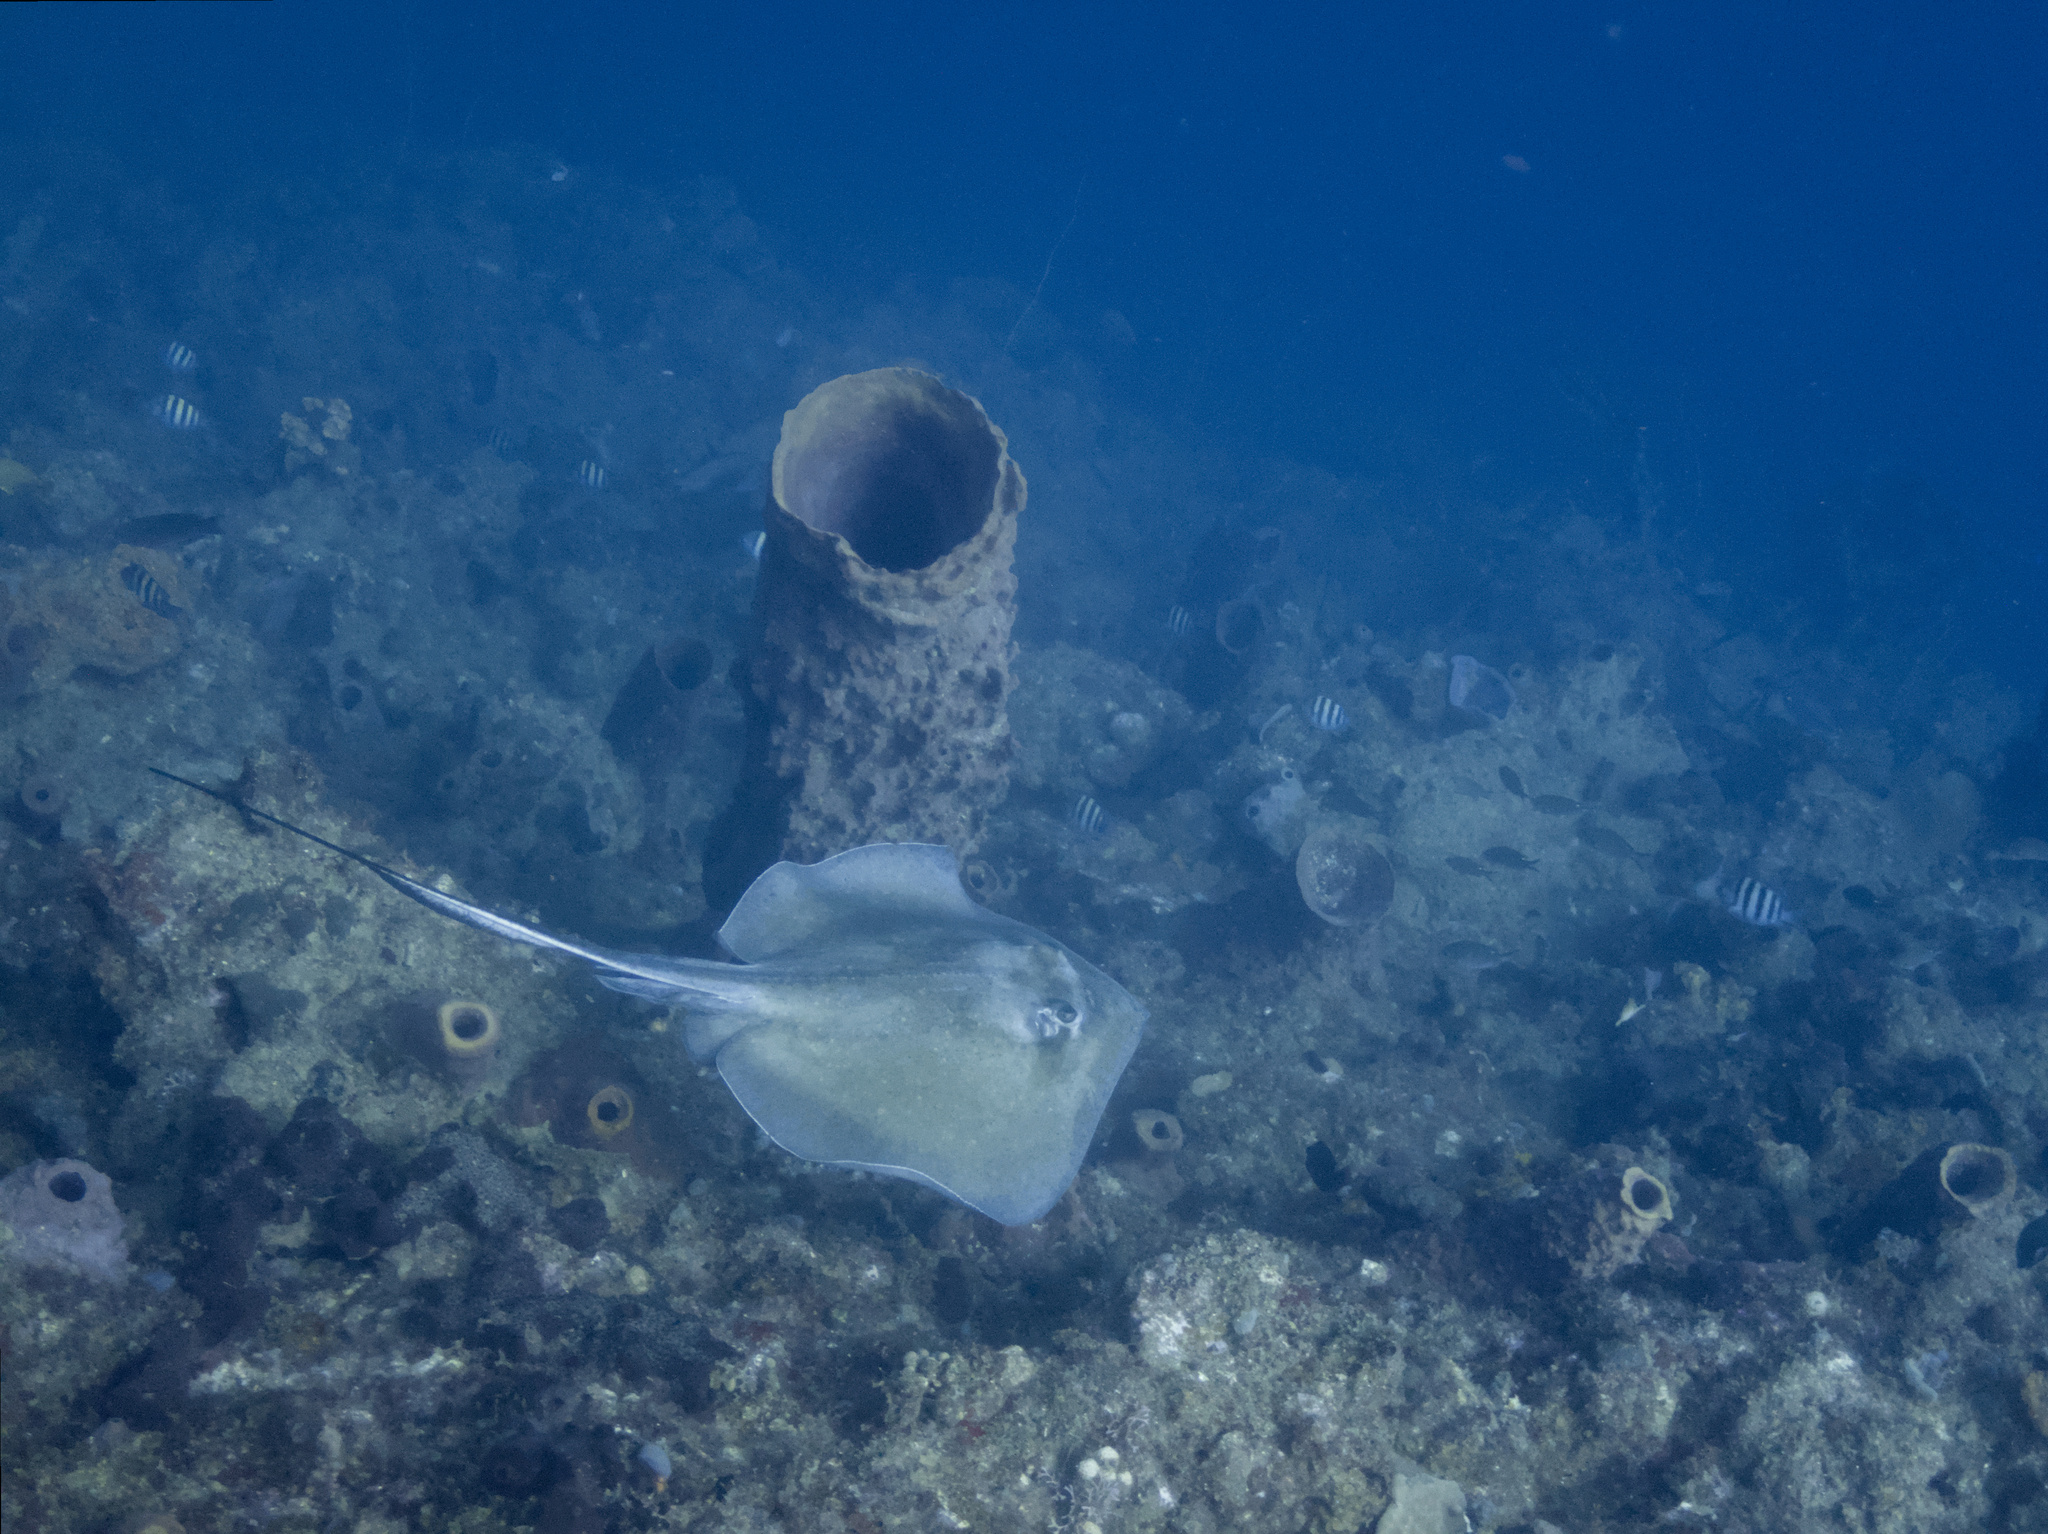
fish (species not among the labelled classes)